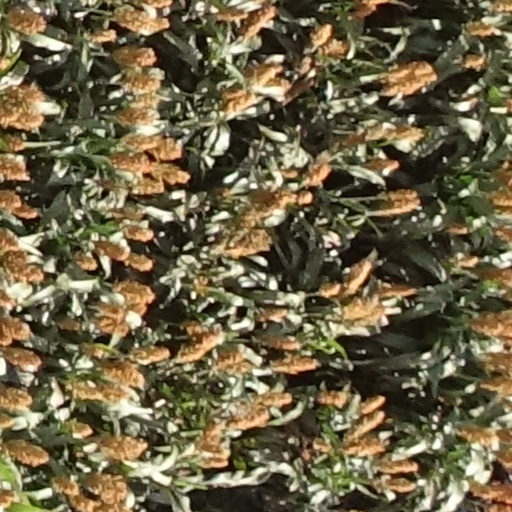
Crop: sorghum